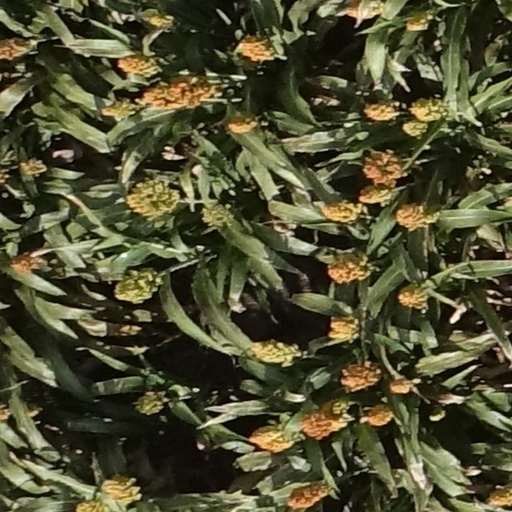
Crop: sorghum